N18 road (Ireland)

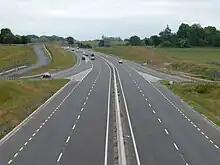
Looking South from the Ennis junction flyover. This section of HQDC has been redesignated as motorway, effective 28/8/09.

As of 27 July 2010, the N18 commences at the Rosbrien interchange, a major interchange south of Limerick city, where it joins the M7 motorway to Dublin and M20 motorway towards Cork and Tralee. The dual carriageway continues north, intersecting with the N69 road, before crossing under the River Shannon using the Limerick Tunnel, this section of the route forms phase II of the Limerick Southern Ring Road and is tolled between junctions 2-4. North of the River Shannon the N18 continues as dual-carriageway bypassing Cratloe, Sixmilebridge and Bunratty. The road passed alongside Bunratty Castle before the completion of the neighbouring dual-carriageway section in the late 1980s/early 1990s. The other nearby junctions were also converted to fly-overs in the 1990s.